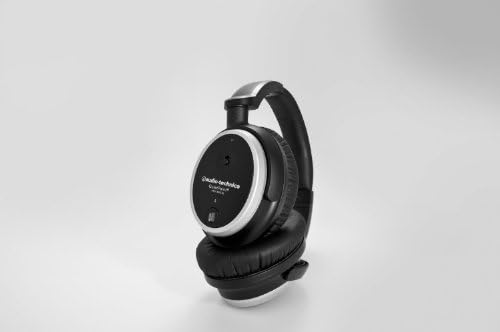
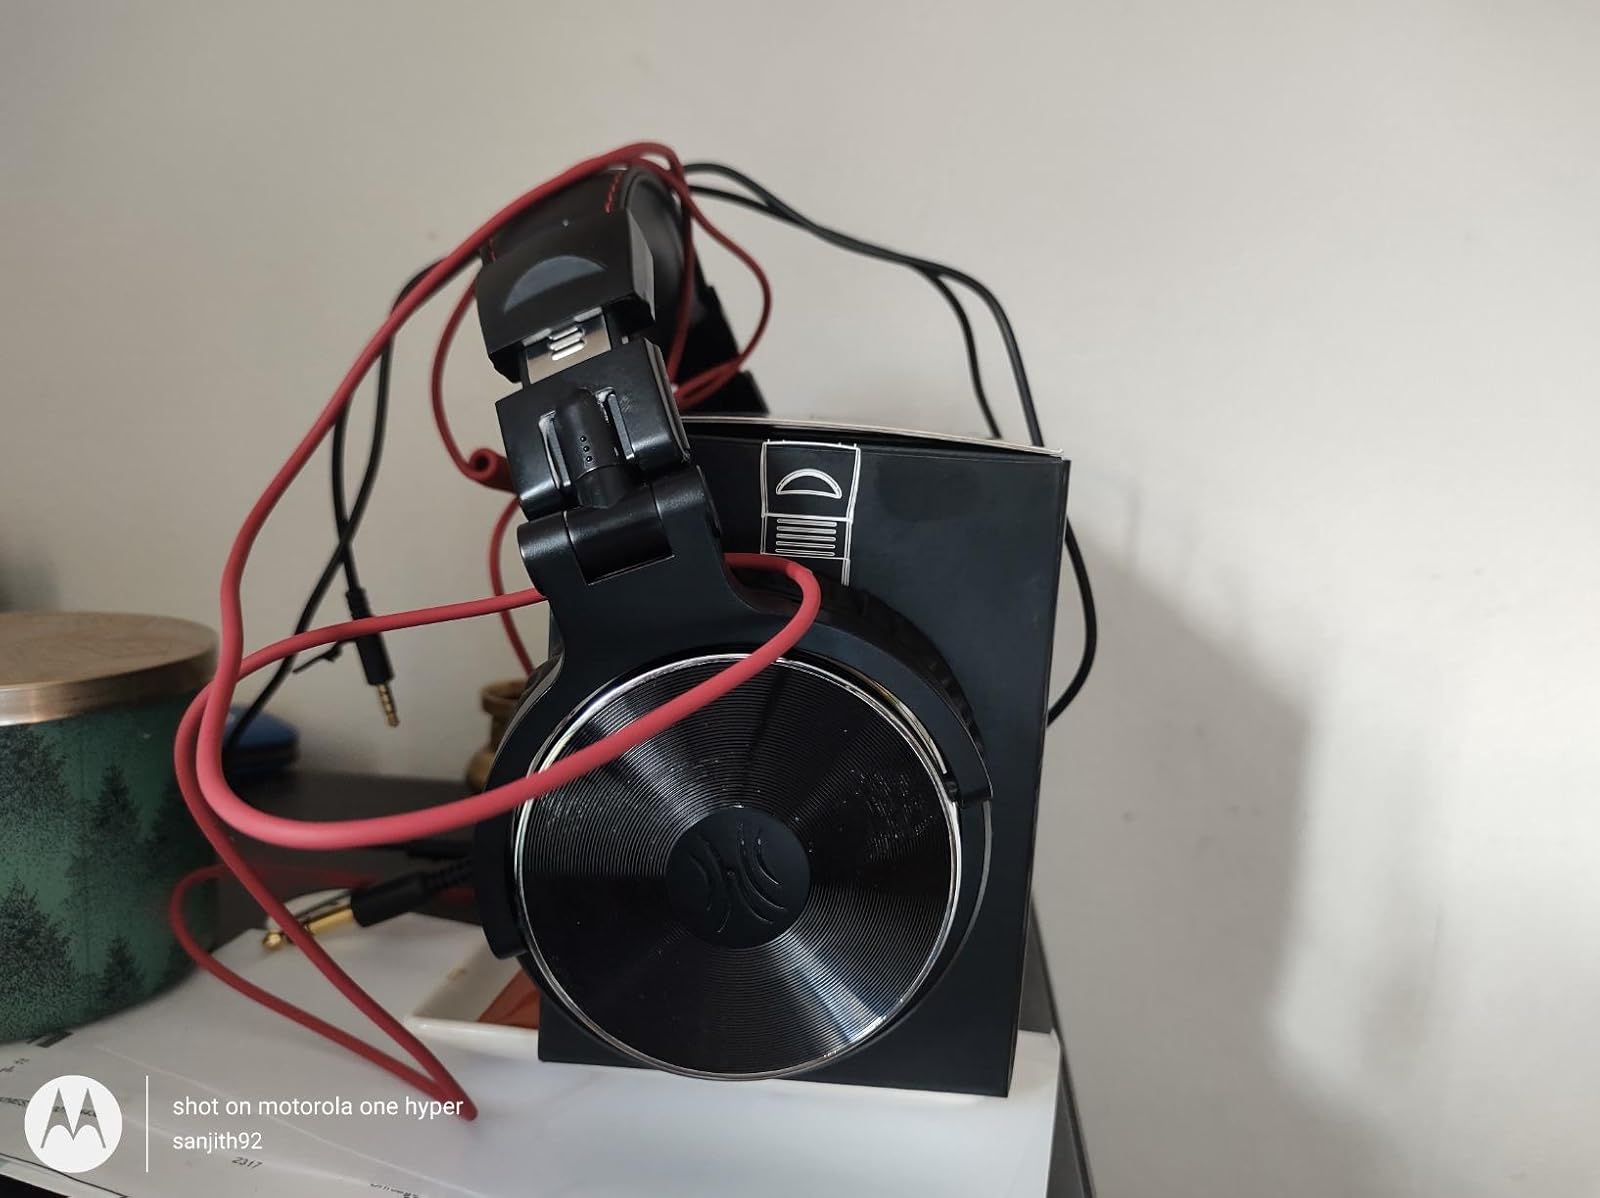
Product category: headphones
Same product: no